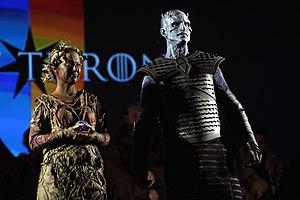
Le Roi de la nuit est un personnage fictif de la série télévisée Game of Thrones produite par HBO. Il est interprété par l'acteur gallois Richard Brake pendant les quatrième et cinquième saisons, puis par le cascadeur slovaque Vladimir Furdik de la sixième à la huitième saison. Il apparaît pour la première fois lors de l'épisode Le Lion et la Rose et pour la dernière fois lors de l'épisode La Longue Nuit.